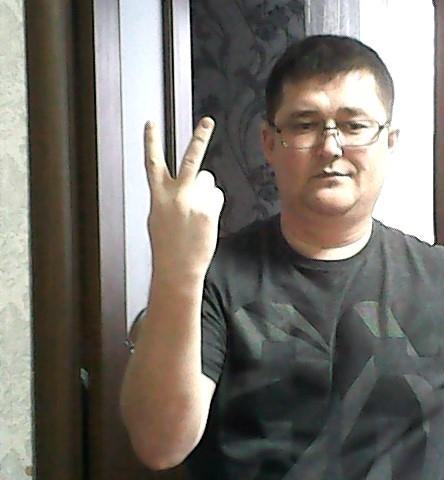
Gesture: peace_inverted